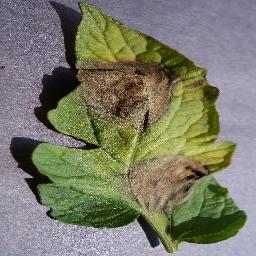
Label: Tomato___Late_blight